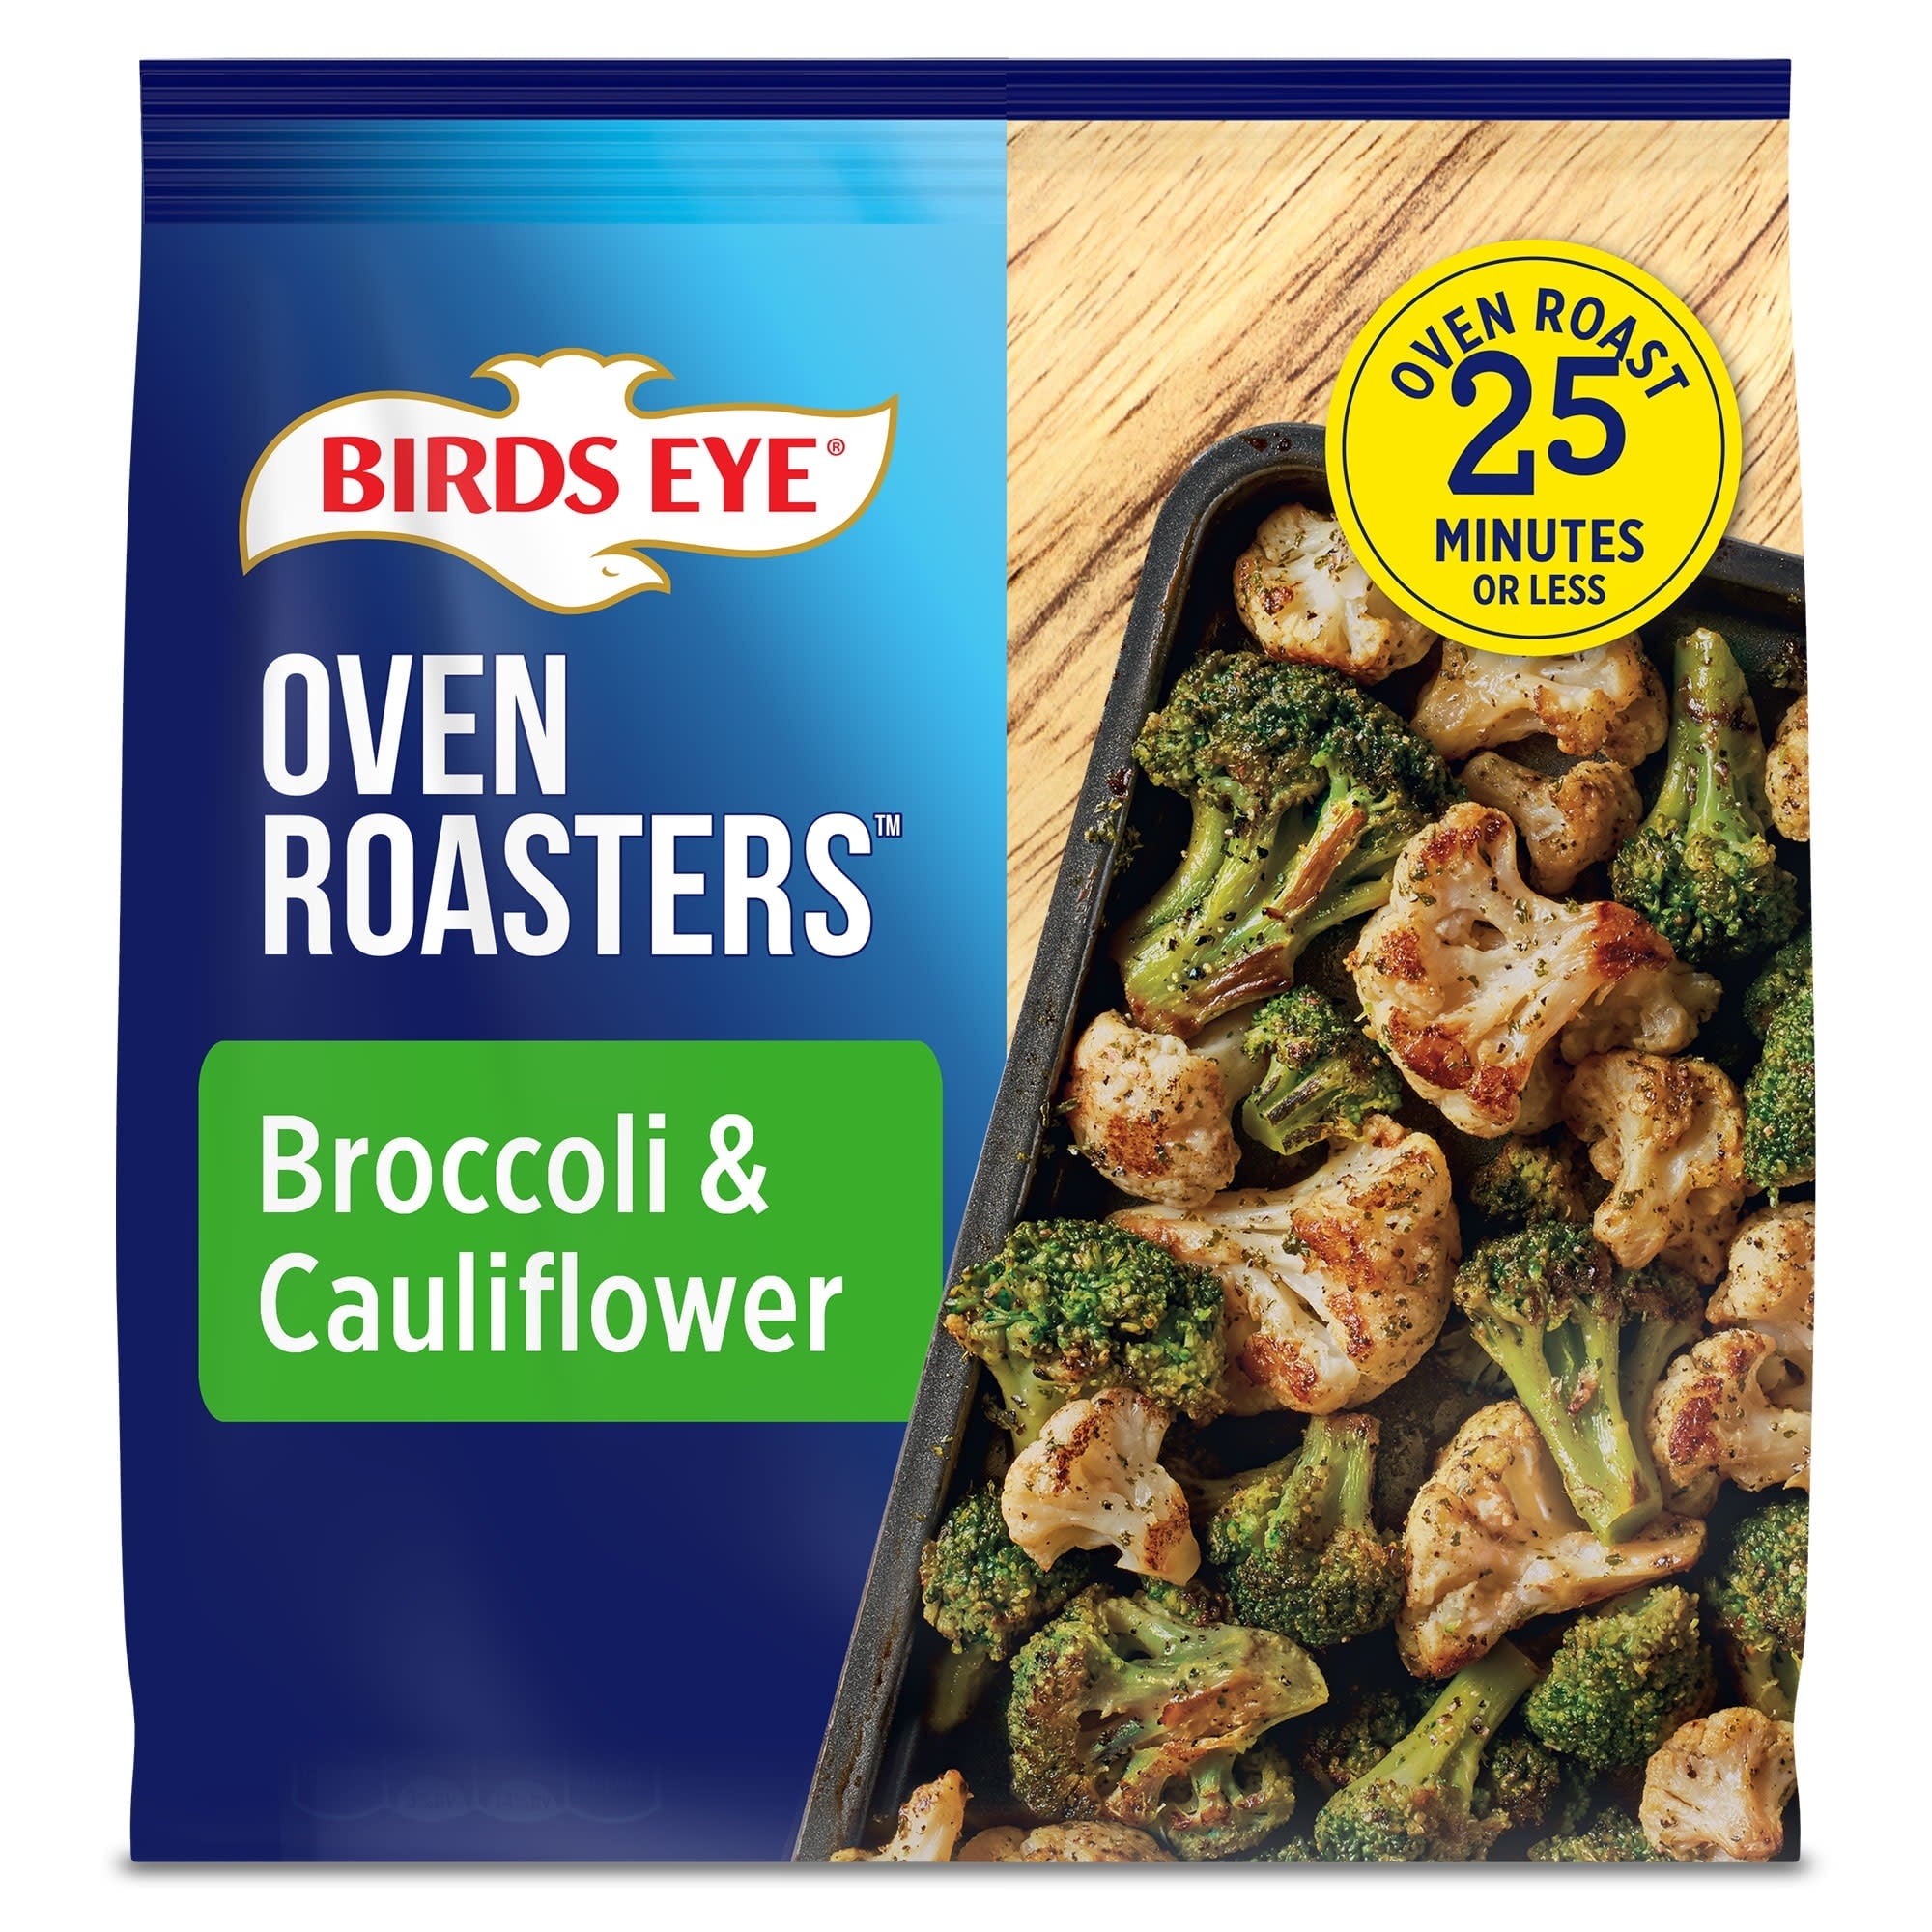
Birds Eye Oven Roasters, Seasoned Broccoli and Cauliflower, Frozen Vegetables, 14 oz Bag (Frozen)
Enjoy savory roasted vegetables without the hassle when you have Birds Eye Oven Roasters, Seasoned Broccoli & Cauliflower. Birds Eye Oven Roasters make roasting vegetables easier than ever—no washing, chopping or seasoning required. Sea salt, black pepper and herbs create the perfect seasoning combination to complement the pieces of frozen broccoli and frozen cauliflower. These frozen mixed vegetables were specially selected and flash frozen, locking in fresh flavor and nutrients, to provide you and your family with high-quality frozen vegetables. These Birds Eye frozen sides are made with no artificial colors for a delicious and convenient way to enjoy vegetable sides without compromise. Serve the roasted vegetables as a side dish along with your favorite grilled meat, or add them to grain bowls, pasta dishes and salads as part of a main dish. Easily prepare the seasoned vegetables by placing them on a lightly greased baking sheet and roasting for about 25 minutes or until they are golden brown. Store this 14 ounce bag of frozen broccoli florets and cauliflower in the freezer to maintain freshness until you are ready to enjoy. It's good to eat vegetables, so Birds Eye makes vegetables good to eat. One 14 oz bag of Birds Eye Oven Roasters, Seasoned Broccoli & Cauliflower Frozen Vegetables Easily prepare delicious roasted vegetables with this pre-seasoned, oven-ready frozen vegetable mix—no washing, chopping or seasoning required Frozen broccoli and cauliflower seasoned with sea salt, pepper and herbs for veggies with a flavor that everyone will love Flash frozen to lock in flavor and nutrients, these mixed vegetables are made without any artificial colors, so you can feel good about serving them Ready in about 25 minutes, serve this vegetable mix as a side dish, or add to a grain bowl or pasta as part of a main dish
Brand: RIGHTS FRESH MARKET
Category: Food, Beverages & Tobacco > Food Items > Fruits & Vegetables > Fresh & Frozen Vegetables > Broccoli